MARS-500

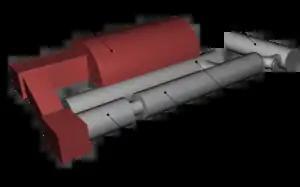
A labelled diagram of the experimental isolation facility

The habitable module was the main living quarters for the crew. The cylindrical module consisted of six individual crew compartments, a kitchen/dining room, a living room, the main control room, and a toilet. The individual bedroom compartments, which had an area around each, contained a bed, a desk, a chair, and shelves for personal belongings.